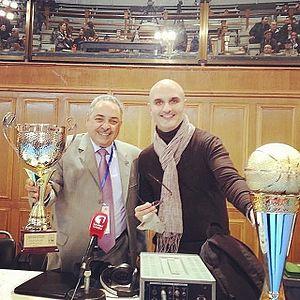
Rabii Bhouri lors de la super coupe de Tunisie de basketball